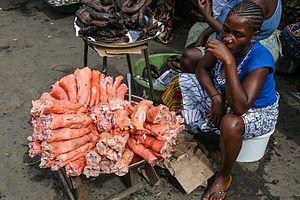
Un pied de cochon, ou pied de porc, est un abat, composé des pattes de cochon. Le pied de cochon peut être pané et cuit au four. Il peut être aussi grillé tout simplement, ou accompagné d'une vinaigrette.